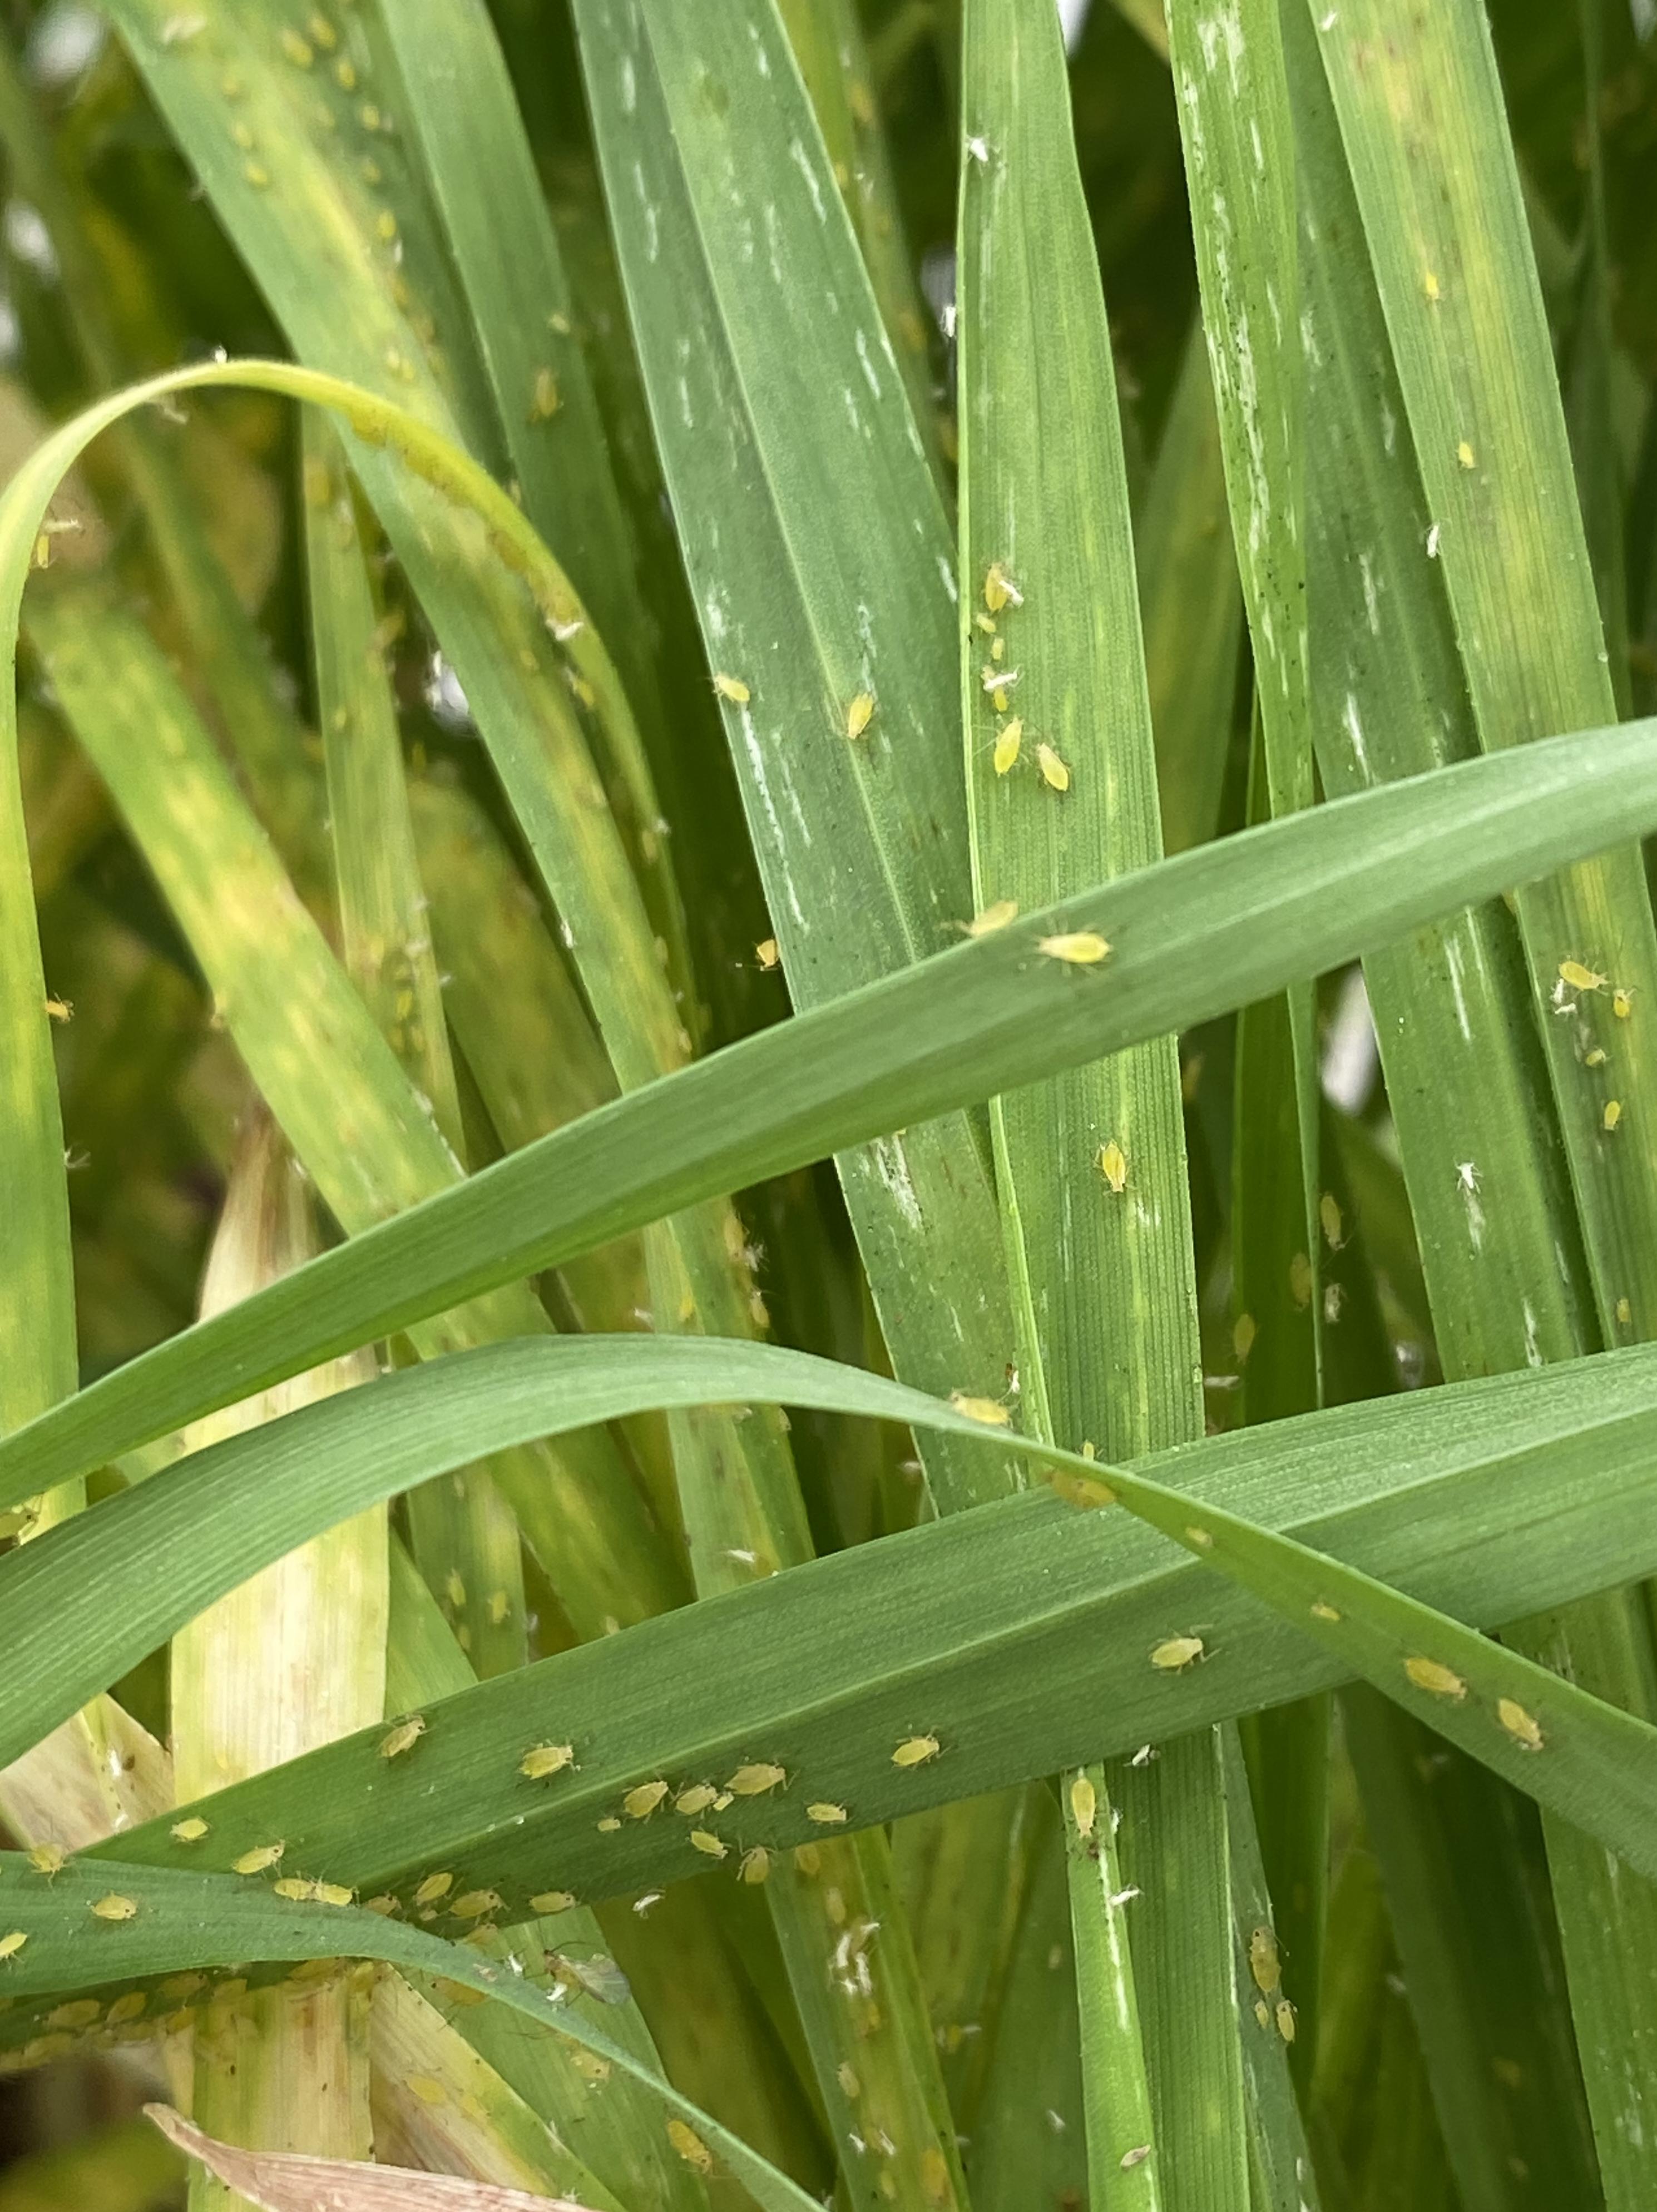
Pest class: cereal_grass_aphid